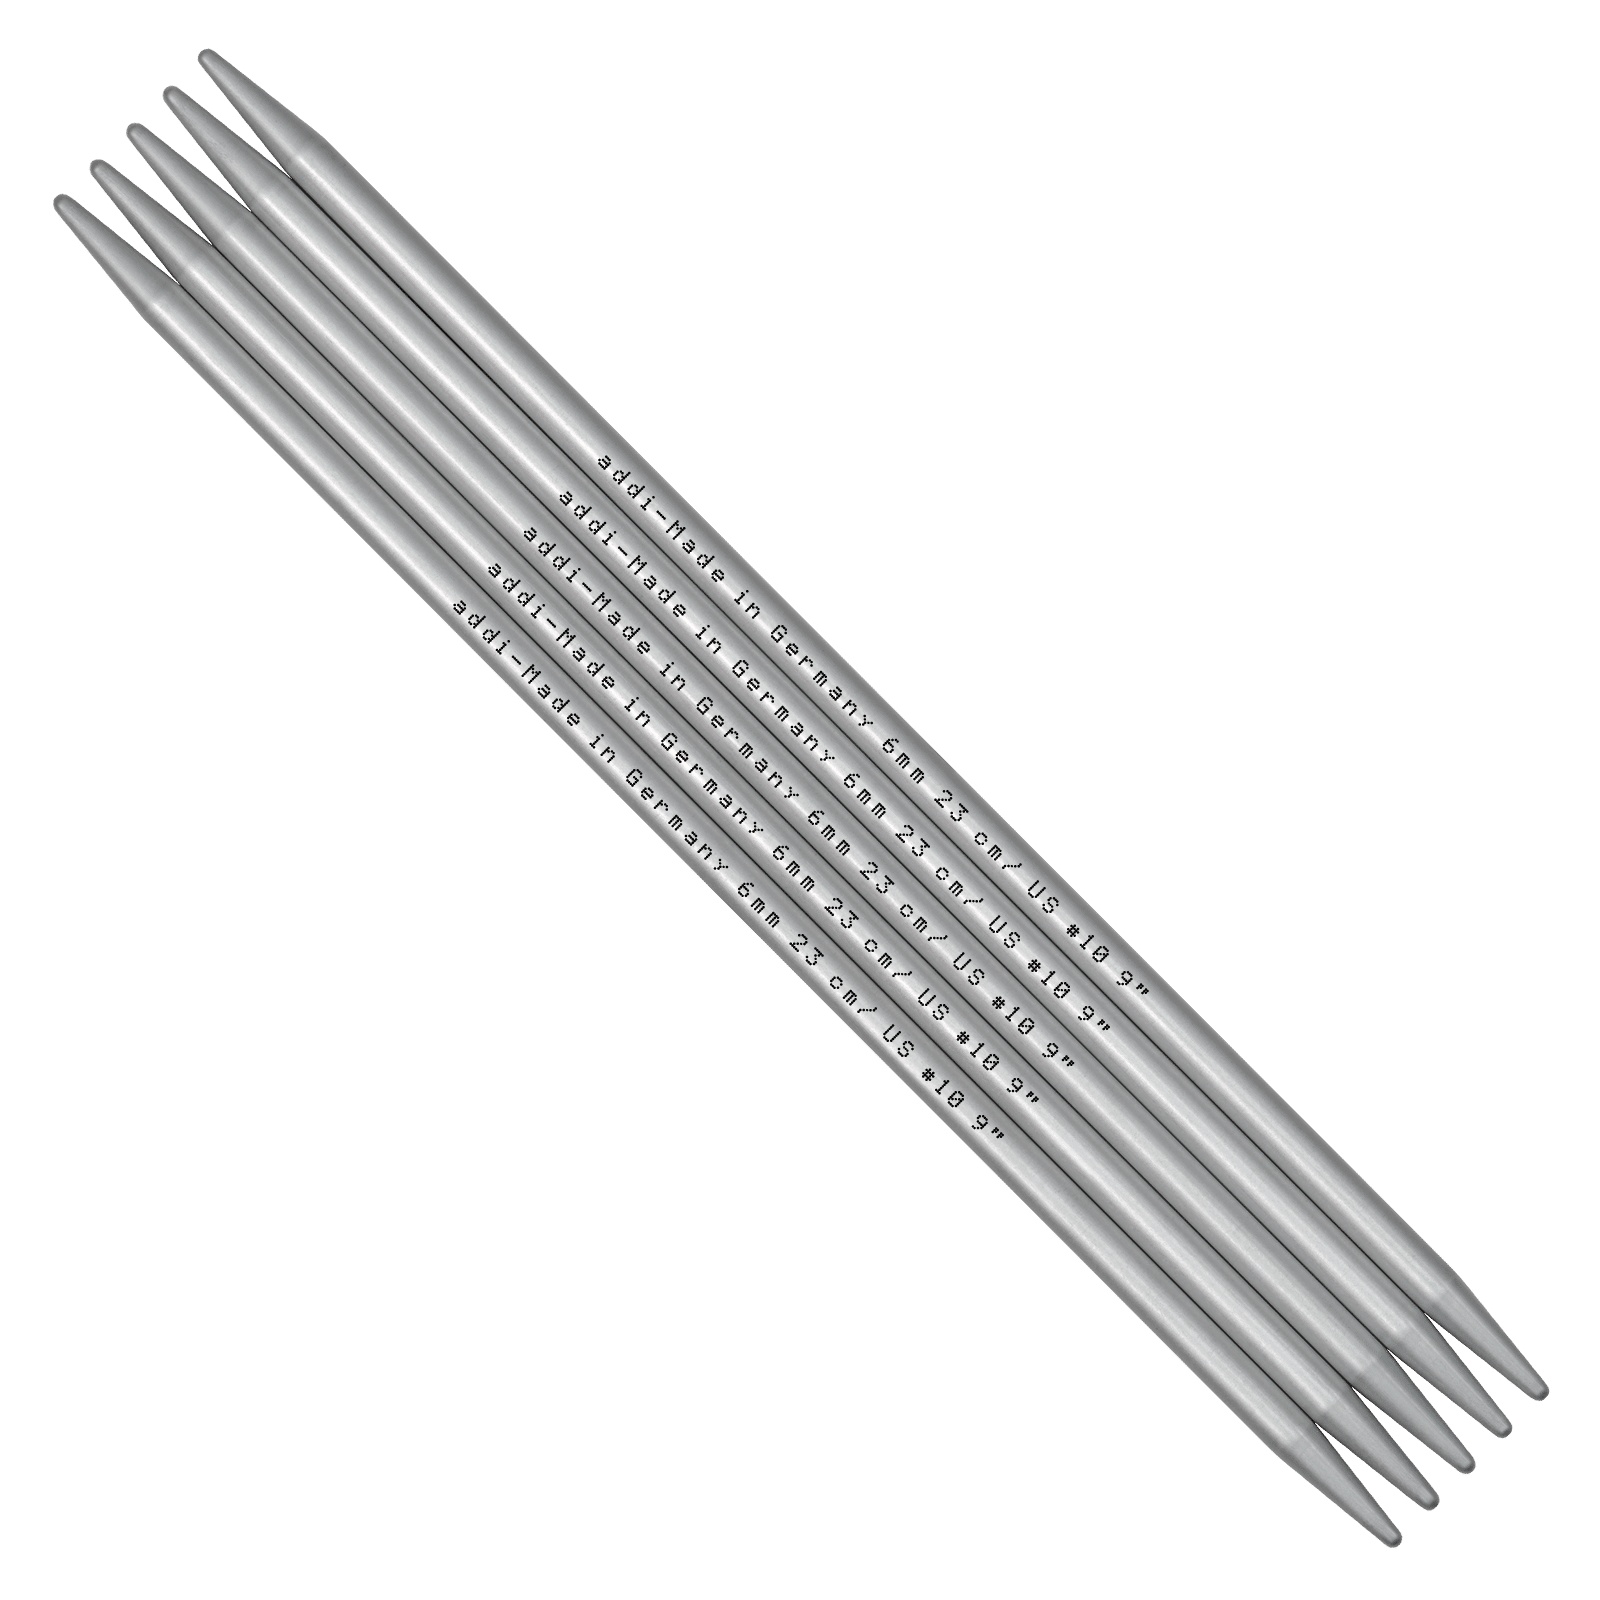
AddiSock Double Pointed Needles 15cm
The classic among stocking needles. A smooth surface and little weight make knitting a round thing. Thanks to the 3 cm longer needle in the thicker thicknesses ( from 5.5 mm ), thick yarns can be knitted comfortably without tight sliding. With two basic tips. Material: Aluminum anodized in pearl gray
Brand: Addi
Category: Arts & Entertainment > Hobbies & Creative Arts > Arts & Crafts > Art & Crafting Tools > Needles & Hooks > Knitting Needles > Double-Pointed Knitting Needles